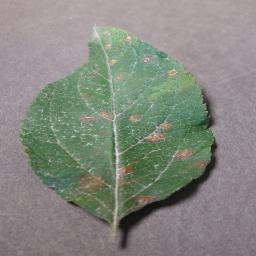
Label: Apple___Cedar_apple_rust